Naldham House

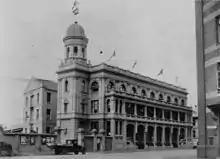
Naldham House, premises of the Australian United Steam Navigation Company, Mary Street, Brisbane, c. 1935

Naldham House is a heritage-listed multi-level dining venue, located at 33 Felix Street, Brisbane, Australia. It was built from 1864 to 1889. It is also known as AUSN House. It was added to the Queensland Heritage Register on 21 October 1992.